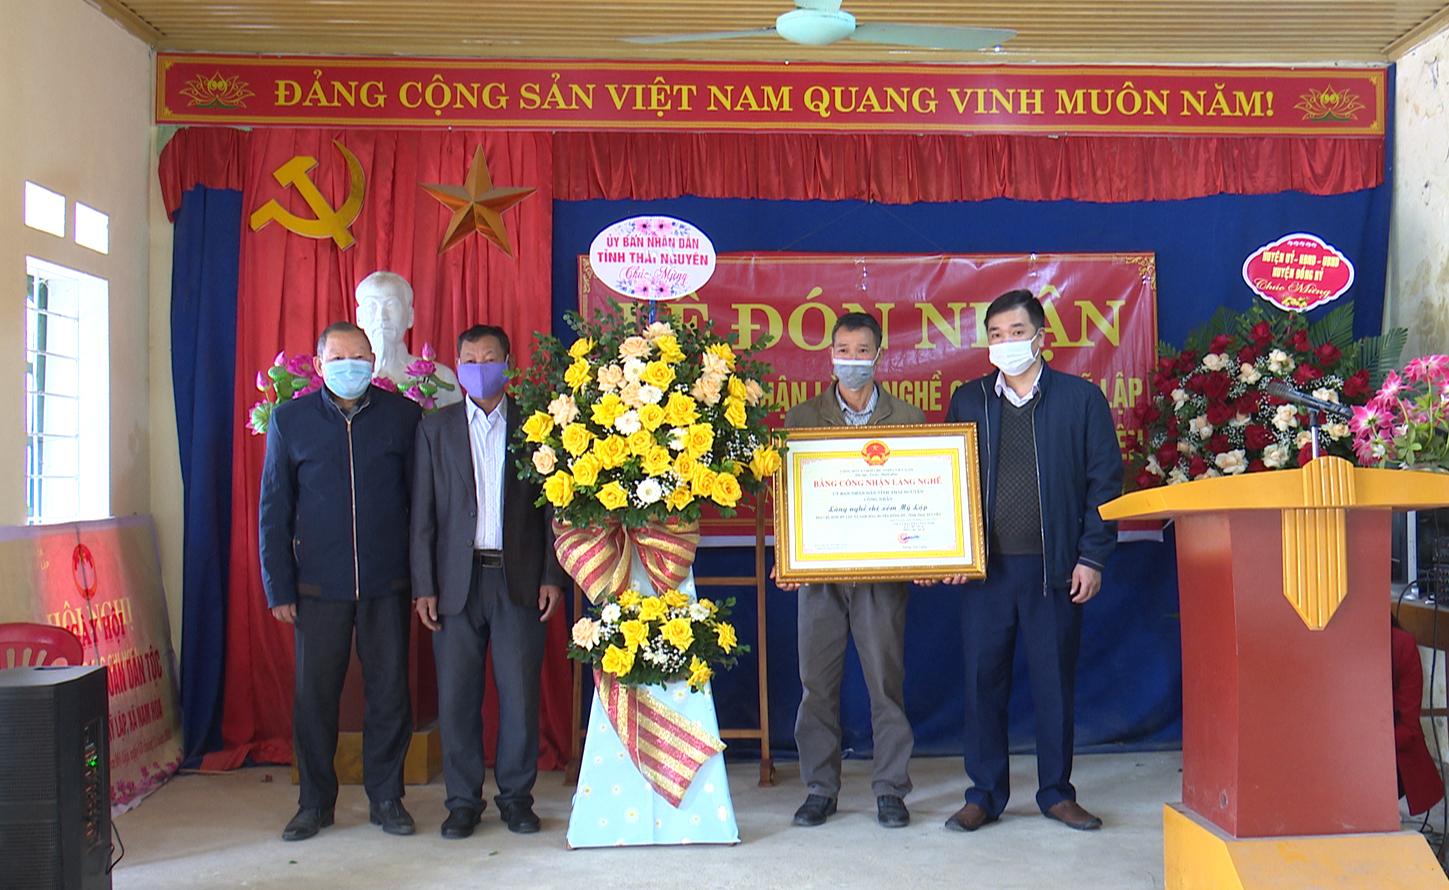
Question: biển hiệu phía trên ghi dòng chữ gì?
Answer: biển hiệu phía trên ghi dòng chữ "đảng cộng sản việt nam quang vinh muôn năm!"